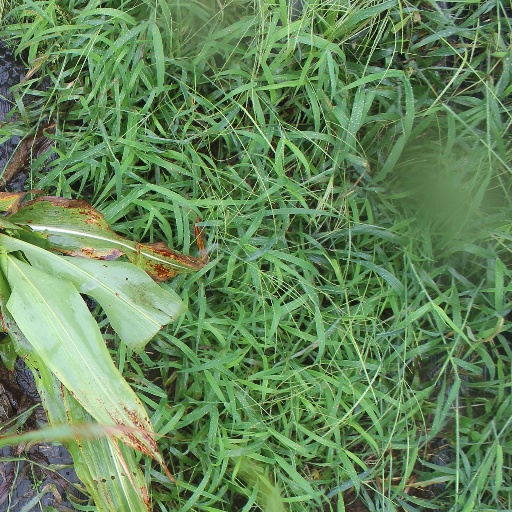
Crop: sorghum